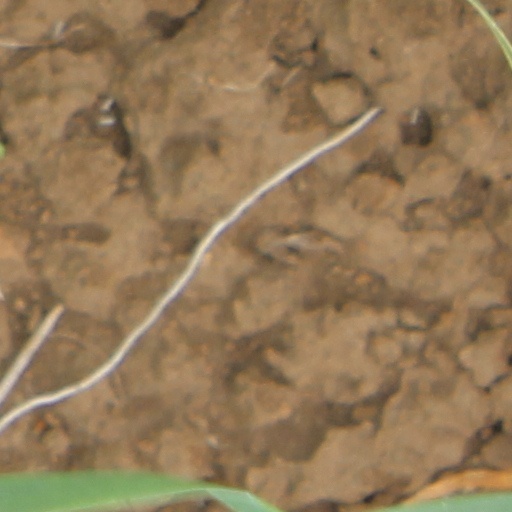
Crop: wheat